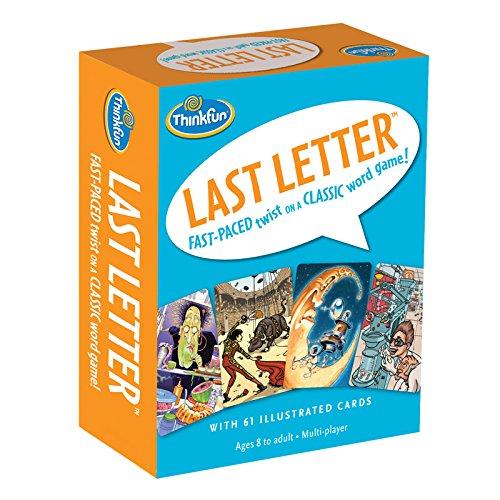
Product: Think Fun Last Letter Card Game
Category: Toys & Games | Games & Accessories | Card Games
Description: Nostalgic last letter concept and "seek and find" play pattern appeals to the whole family.
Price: $12.95
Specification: ProductDimensions:6x1.5x4.2inches|ItemWeight:10.6ounces|ShippingWeight:12.8ounces(Viewshippingratesandpolicies)|DomesticShipping:ItemcanbeshippedwithinU.S.|InternationalShipping:ThisitemcanbeshippedtoselectcountriesoutsideoftheU.S.LearnMore|ASIN:B00GRV5JKW|Itemmodelnumber:1525|Manufacturerrecommendedage:8-15years